Belarus–United States relations

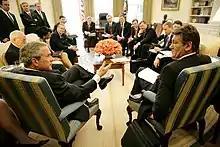
President of the U.S. George W. Bush discussing Belarus with the President of Ukraine Viktor Yushchenko

In early September 2001, the United States condemned Belarus for having irregularities in the recent election, causing Alexander Lukashenko to be re-elected. However, this criticism was short lived, as the United States came under the September 11, 2001 attacks two days later.